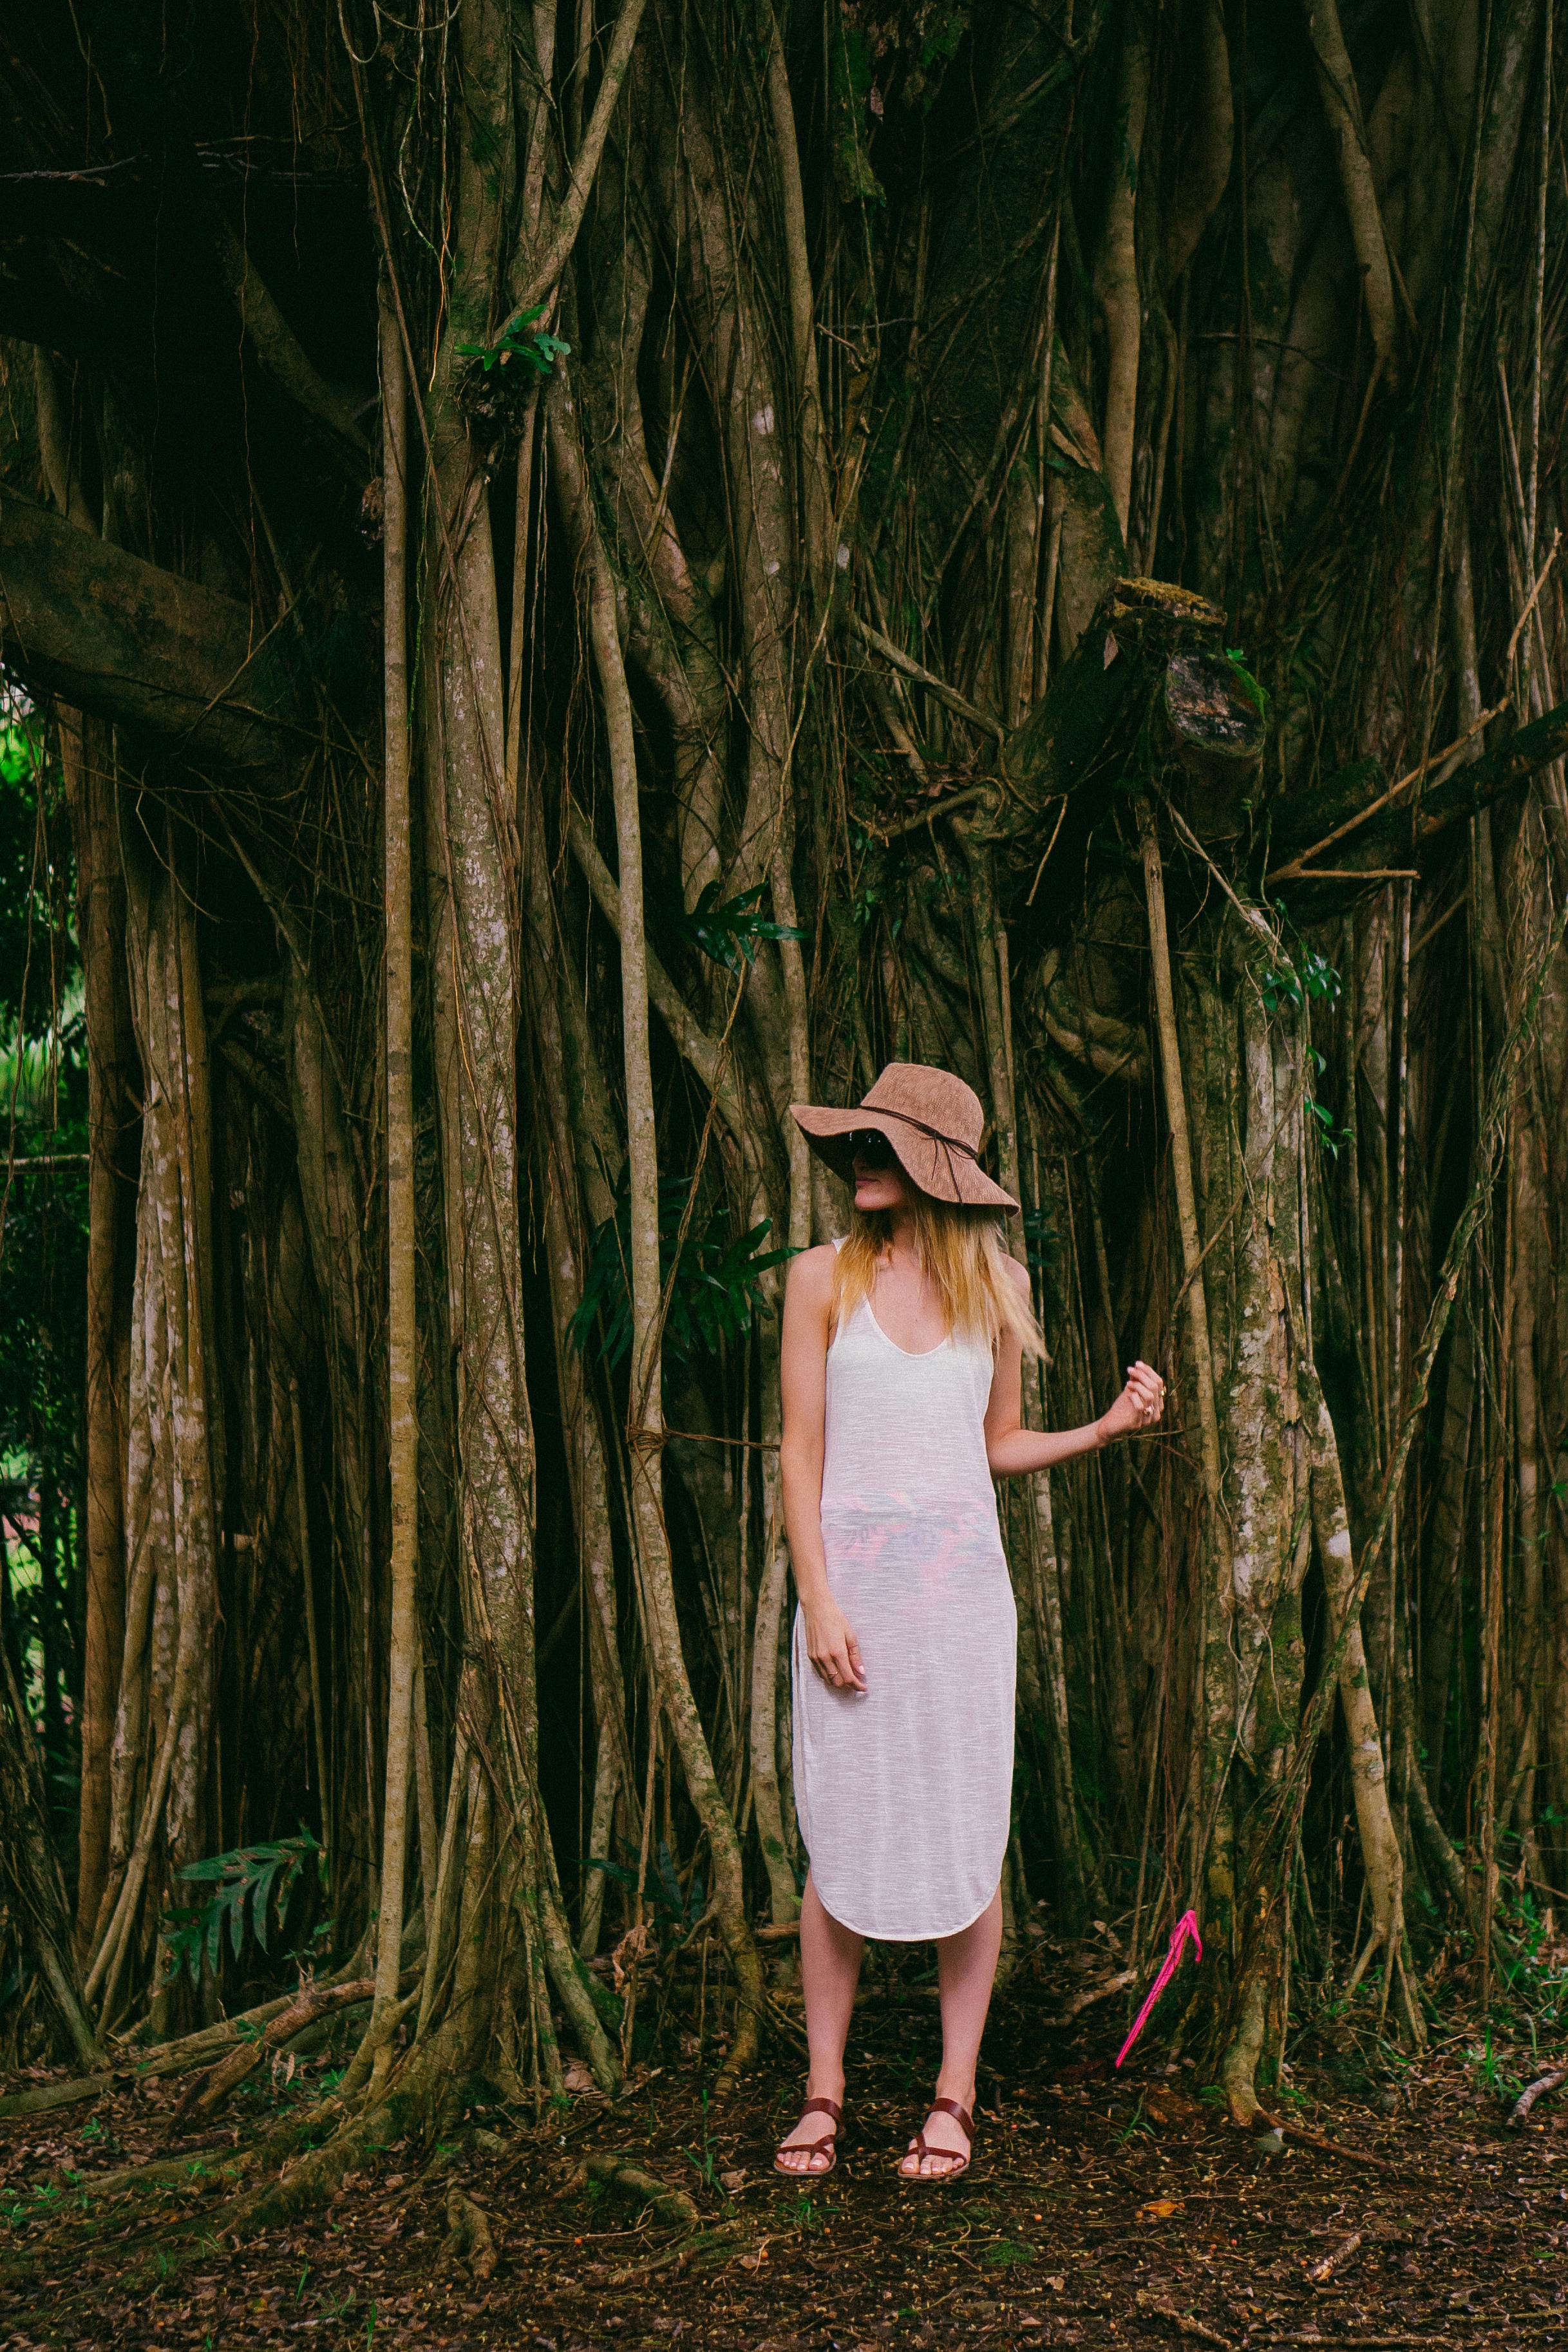
tree, nature, forest, grass, wilderness, sunlight, leaf, spring, green, jungle, autumn, season, rainforest, woodland, habitat, rural area, natural environment, woody plant